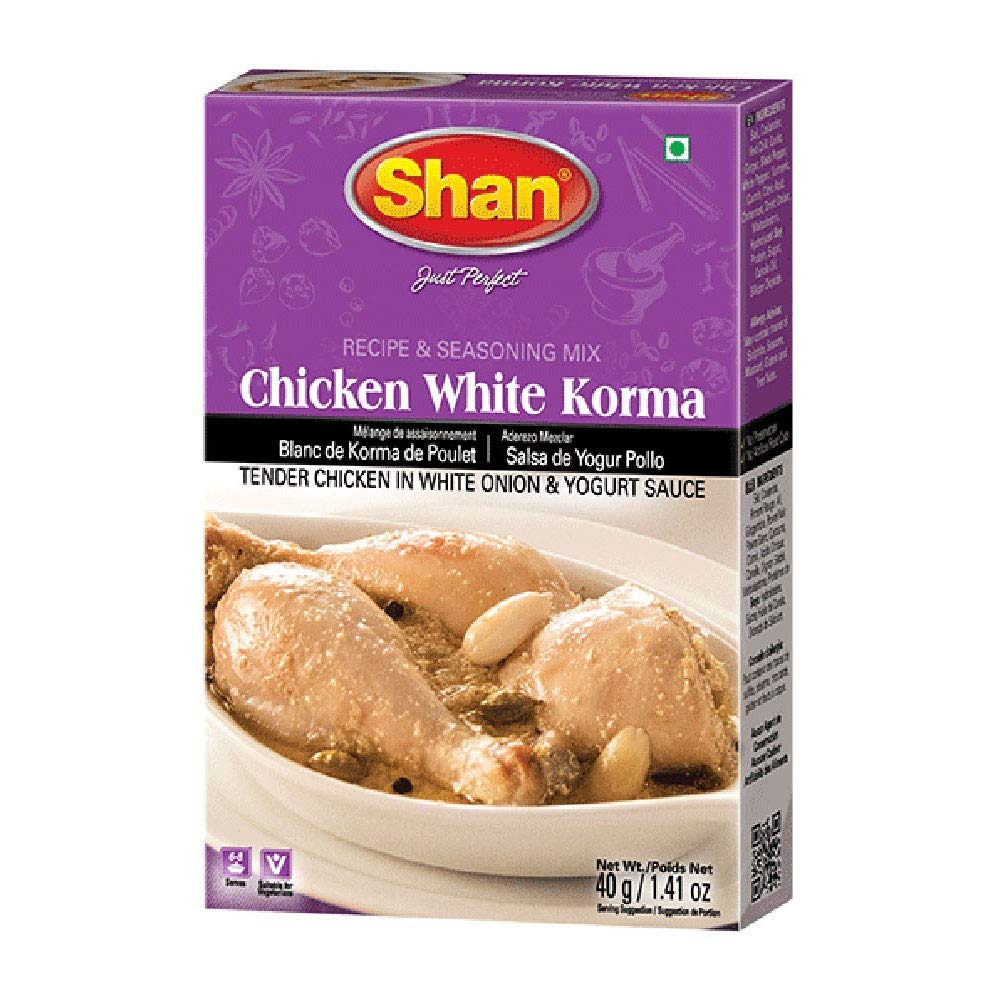
Item Name: Shan Chicken White Korma Masala and Seasoning Mix 1.76 oz (50g) - Spice Powder for Tender Chicken in White Onion and Yogurt Sauce - Suitable for Vegetarians - Airtight Bag in a Box
Bullet Point 1: Shan Chicken White Korma and seasoning mix comes packaged and sealed in a box containing 1 sachet of powder mix of 40g/1.76oz.
Bullet Point 2: This Korma masala box is easy to use since it comes with clear and precise instructions at the back of the box.
Bullet Point 3: No preservatives and No Artificial flavors added.
Bullet Point 4: Bonus Tip – to make your Korma even more flavorful serve with thinly sliced ginger and green chillies. To be eaten with hot naan or chapatti (wheat bread).
Bullet Point 5: All Shan products are carefully packaged under the most hygienic conditions according to international quality standard.
Product Description: <p>Shan Foods was a small company established in 1981. Soon it gained popularity and now we have a presence in 65 countries across 5 continents.&nbsp;All our products are carefully packaged under the most hygienic conditions according to international quality standard.&nbsp;All products of Shan Foods are ISO 9001:2015.</p><p> </p><p>Shan Foods is committed to make your life easy in the kitchen and at the same time delighting your taste buds. We are the pioneer of ready to make masala packets. We are continuously working hard to ensure you can serve authentic Pakistani/Indian food to your loved ones. Each recipe is tailored to ensure a delicious taste through our special herbs seasoning and spices.&nbsp;</p><p> </p><p>Shan Chicken White Korma Mix helps you create a mild and velvety</p><p> </p><p>We hope you love it as much as we do.</p><p> </p><p>Steps of Cooking:</p><p> </p><p>1. Mix together green chili paste, garlic paste, ginger paste and Shan Chicken White Korma Mix.</p><p>2. Apply to the chicken and set aside for 30-45 minutes.</p><p>3. Heat oil and fry onions until light brown. In same oil.</p><p>4. Add marinated chicken and stir fry for 4-5 minutes.</p><p>5. Add onion and yogurt mixture.</p>
Value: 1.76
Unit: Ounce

Price: 7.36